Sergio Pérez

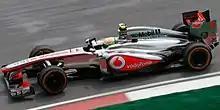
Pérez at the 2013 Malaysian Grand Prix

For the , Pérez started in 17th position but was able to make his way through the field, and ultimately finished the race in 6th place. At the , he made it into Q3 and qualified fifth fastest. A penalty for Maldonado subsequently promoted Pérez to a career-best fourth on the grid. In the race, he was forced to retire in the first turn of the first lap after Romain Grosjean caused a spectacular accident. Grosjean crashed his car into Lewis Hamilton creating a domino effect which involved five cars. Also involved in the accident were, the championship leader Fernando Alonso and Pérez's teammate Kamui Kobayashi.